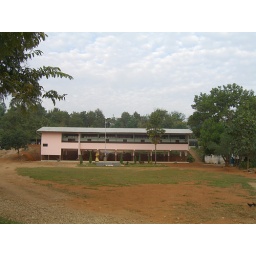
Hoaw Maw has a new tsunami-proof building (i.e. raised off the ground to allow water to flow underneath it).